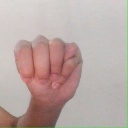
अक्षर: म